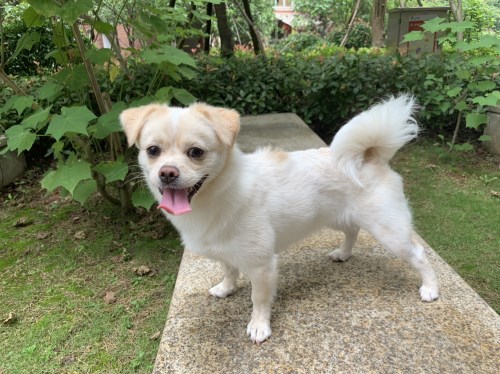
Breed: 1936-n000005-Pomeranian